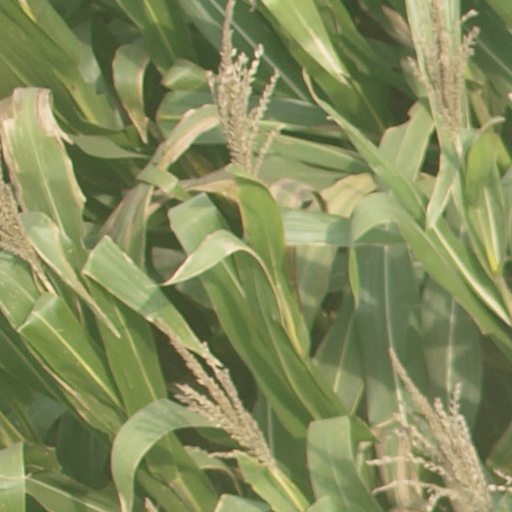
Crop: maize; corn